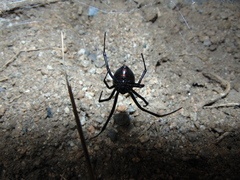
Species: Lactrodectus_hesperus